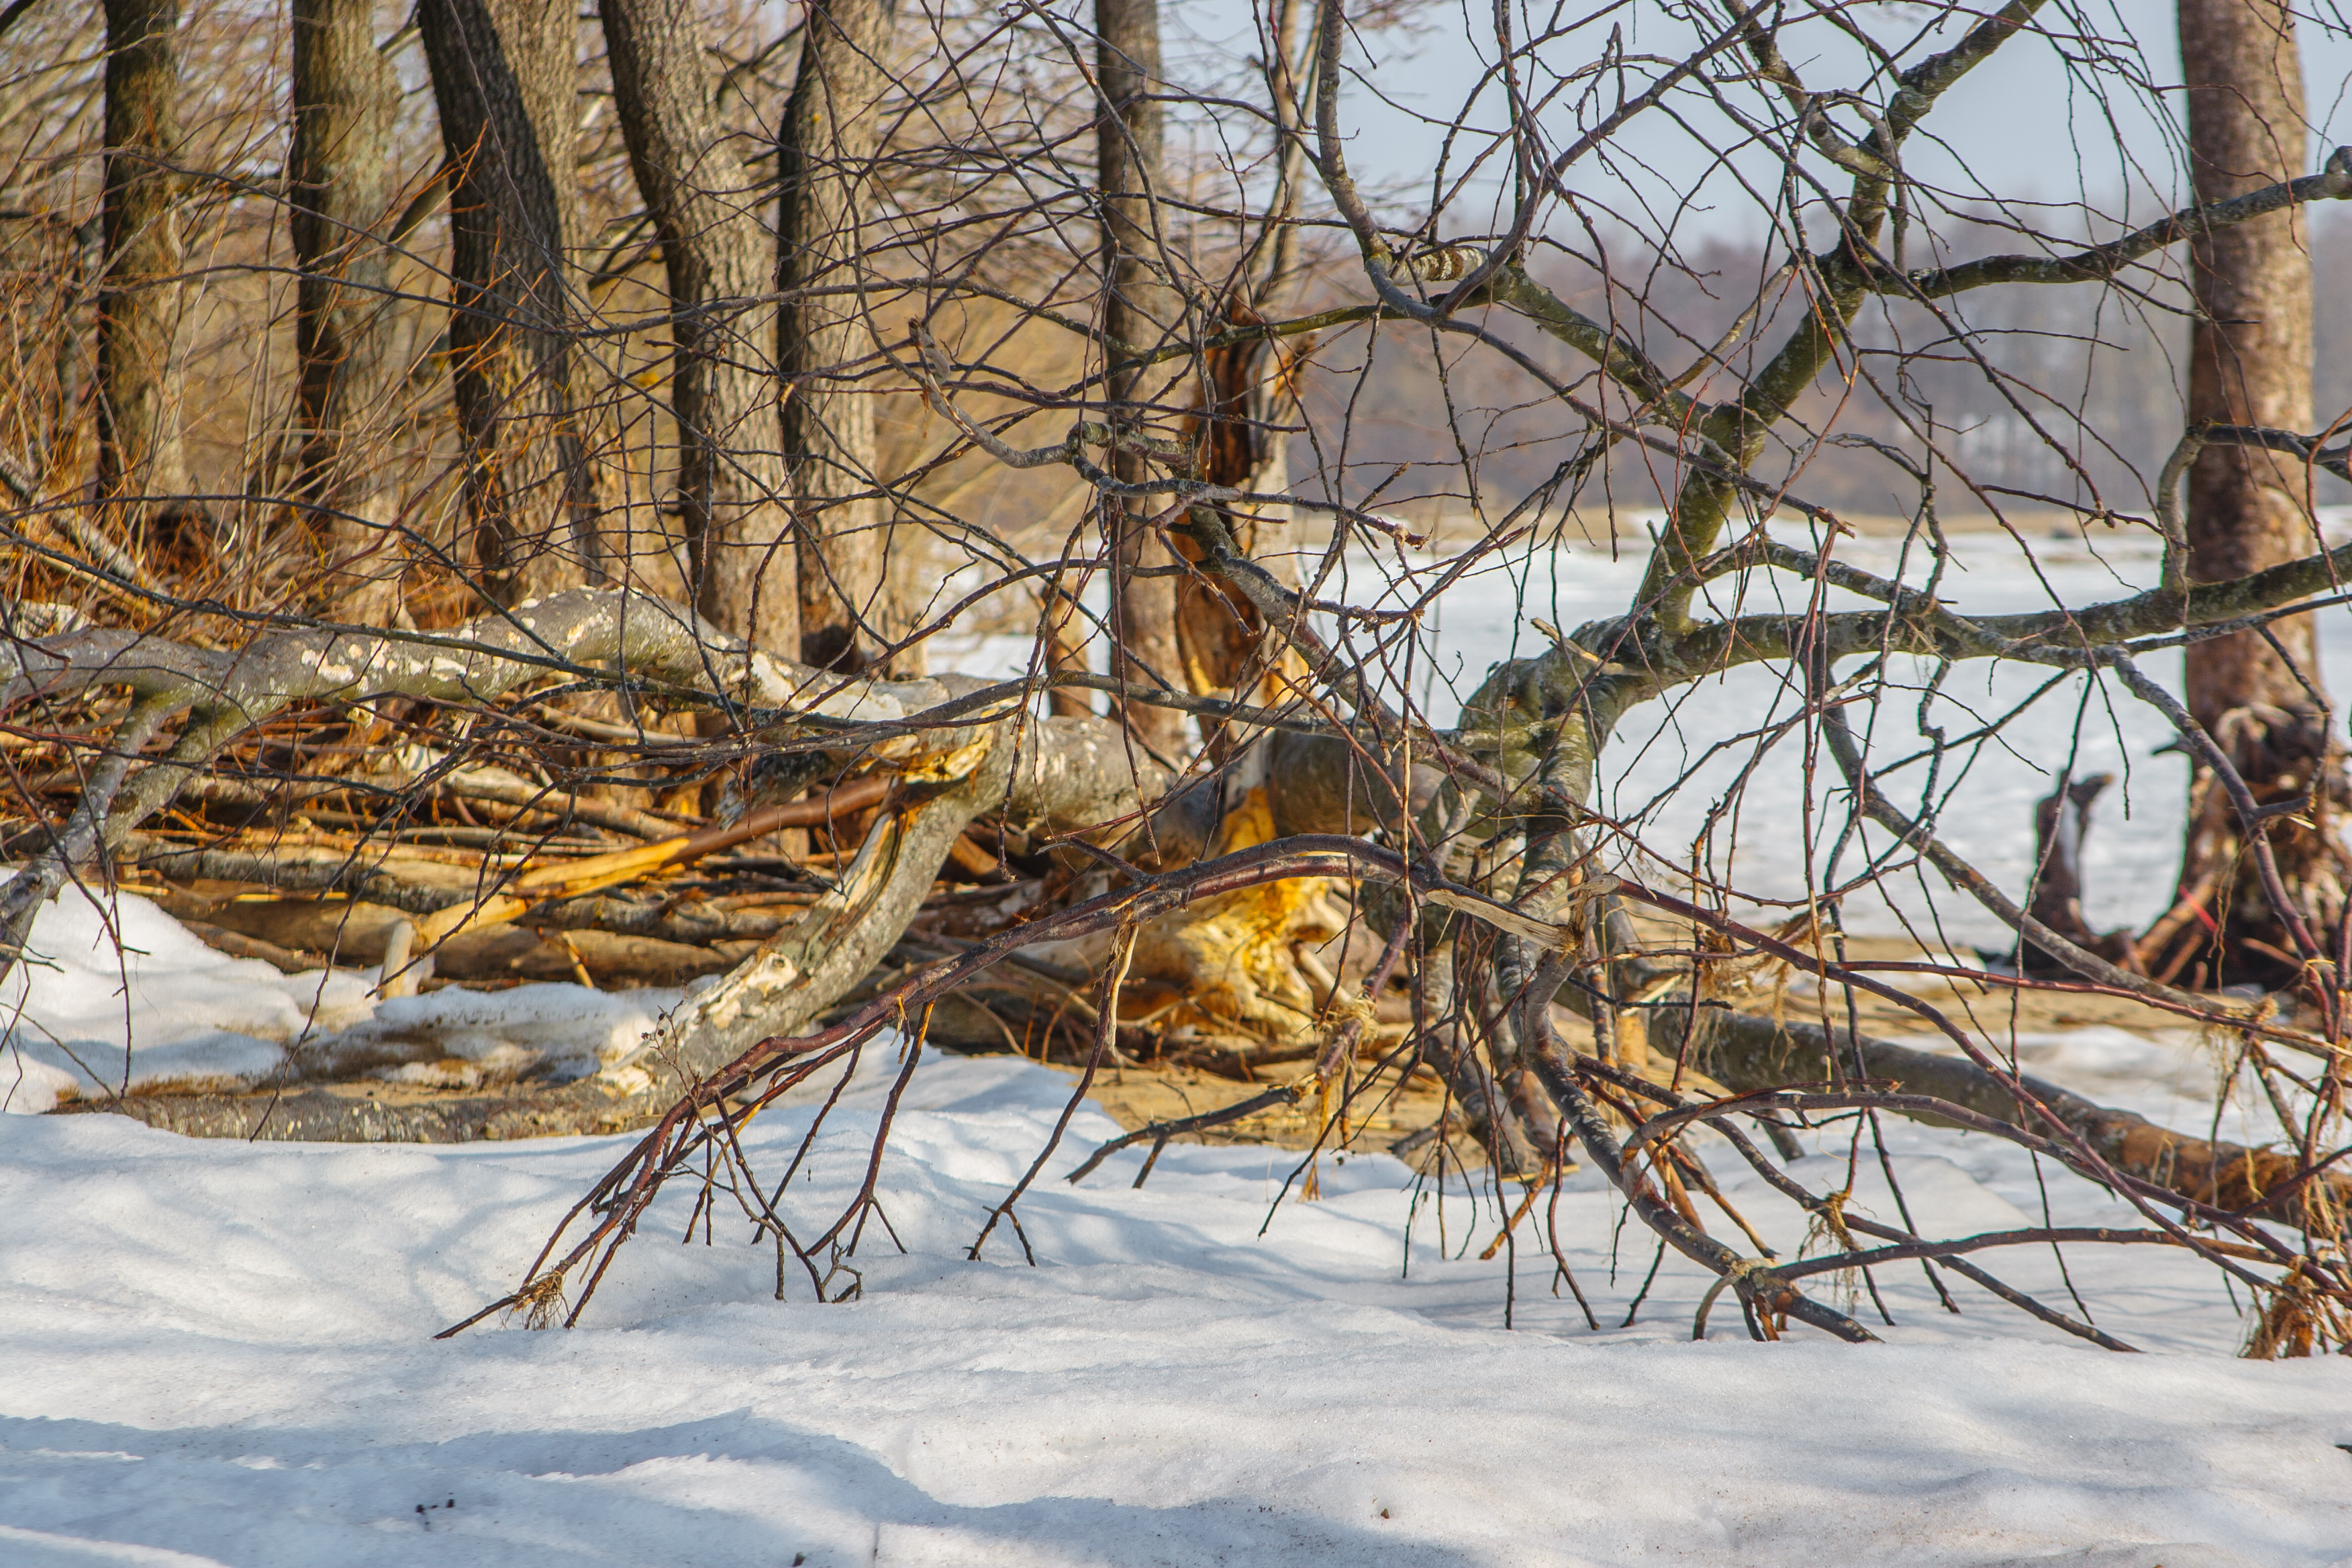
images, wood, snow, twig, plant, natural landscape, trunk, tree, freezing, deciduous, landscape, grass, forest, frost, wildlife, woodland, winter, Northern hardwood forest, wetland, plant stem, temperate broadleaf and mixed forest, rock, old growth forest, reflection, sky, jungle, birch family, ice